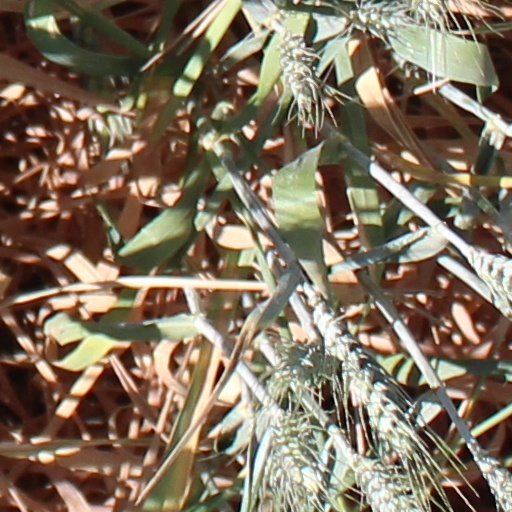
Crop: wheat